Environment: real
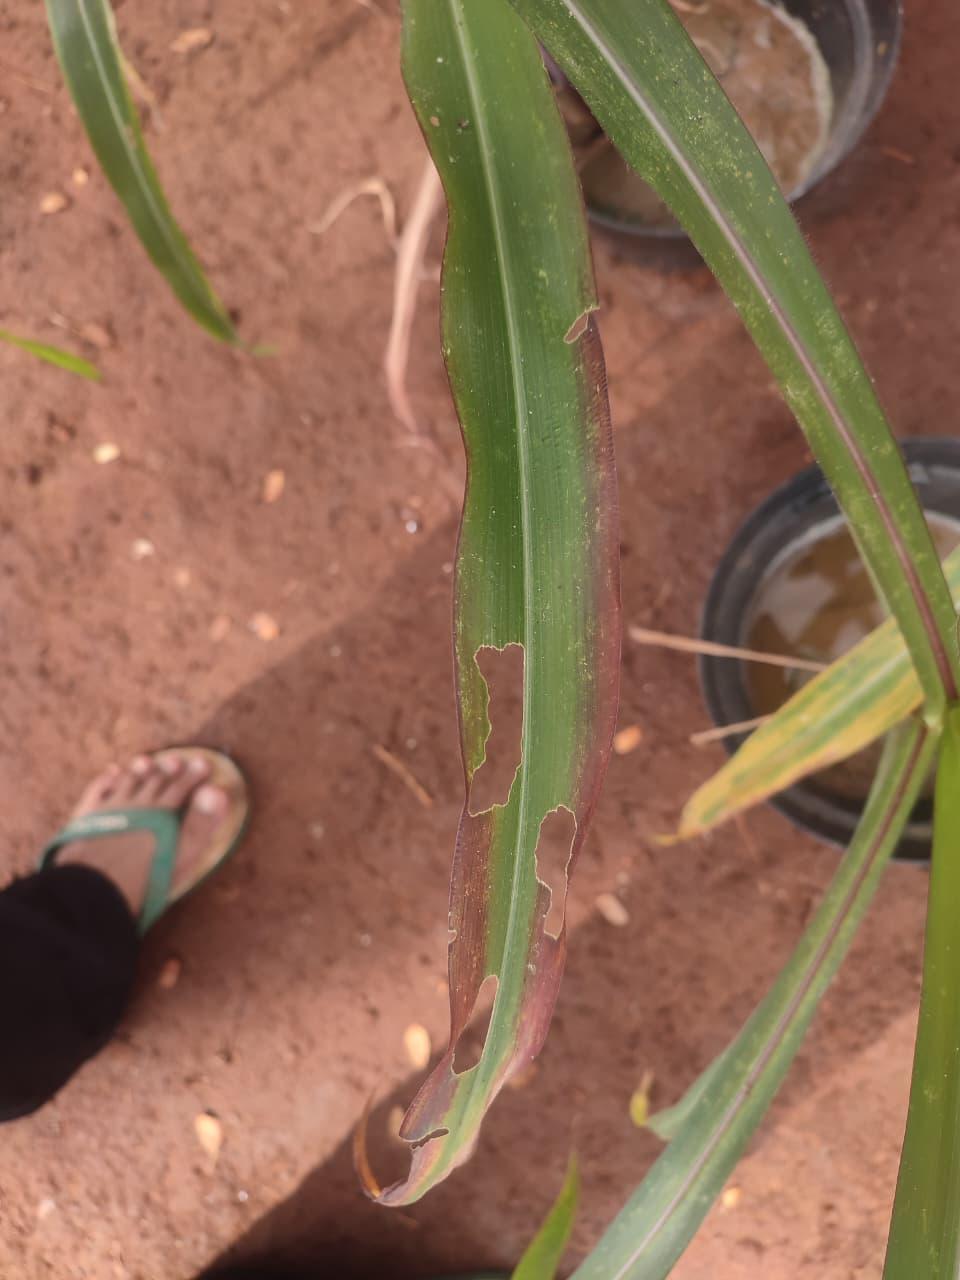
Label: phosphorus_deficiency